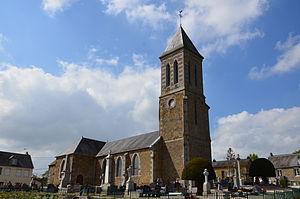
Église Notre-Dame de Presles.
Presles est une ancienne commune française, située dans le département du Calvados en région Normandie, devenue le 1ᵉʳ janvier 2016 une commune déléguée au sein de la commune nouvelle de Valdallière.